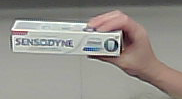
Product: sensodyne_toothpaste